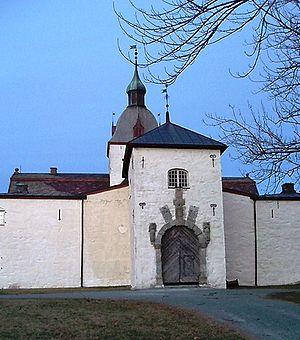
Ingerd Ottesdotter est la plus riche propriétaire de terres de son époque en Norvège. Elle est l'héritière ultime de la noble famille Rømer et une intrigante politique. Lady Ingerd est connue pour avoir manipulé ses puissants gendres afin de parvenir à ses fins. Son histoire a inspiré la pièce de Henrik Ibsen, Fru Inger til Østeraad.